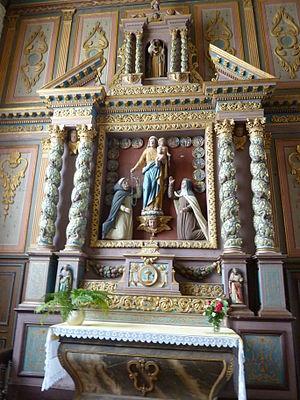
Brasparts: église Notre-dame-et-saint-Tugen, autel du Rosaire
L'église Notre-Dame-et-Saint-Tugen, plus souvent appelée église de Brasparts est une église bretonne située à Brasparts dans le Finistère. Construite en granite, elle date en partie du XVIᵉ siècle. Elle est dédiée à la Vierge-Marie et à saint Tugen, un saint breton. Elle a été classée monument historique par arrêté du 21 décembre 1914.